Tuz Khurmatu

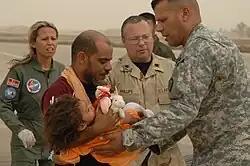
A U.S. Army Soldier and a Turkish Air Force member transport an Iraqi child to safety during a multinational humanitarian airlift effort on Kirkuk Air Base, Iraq, July 8, 2007. The victim was hurt in an attack in Tuz Khurmatu.

Naphtha, oil and asphalt was found in the town in the 18th century.